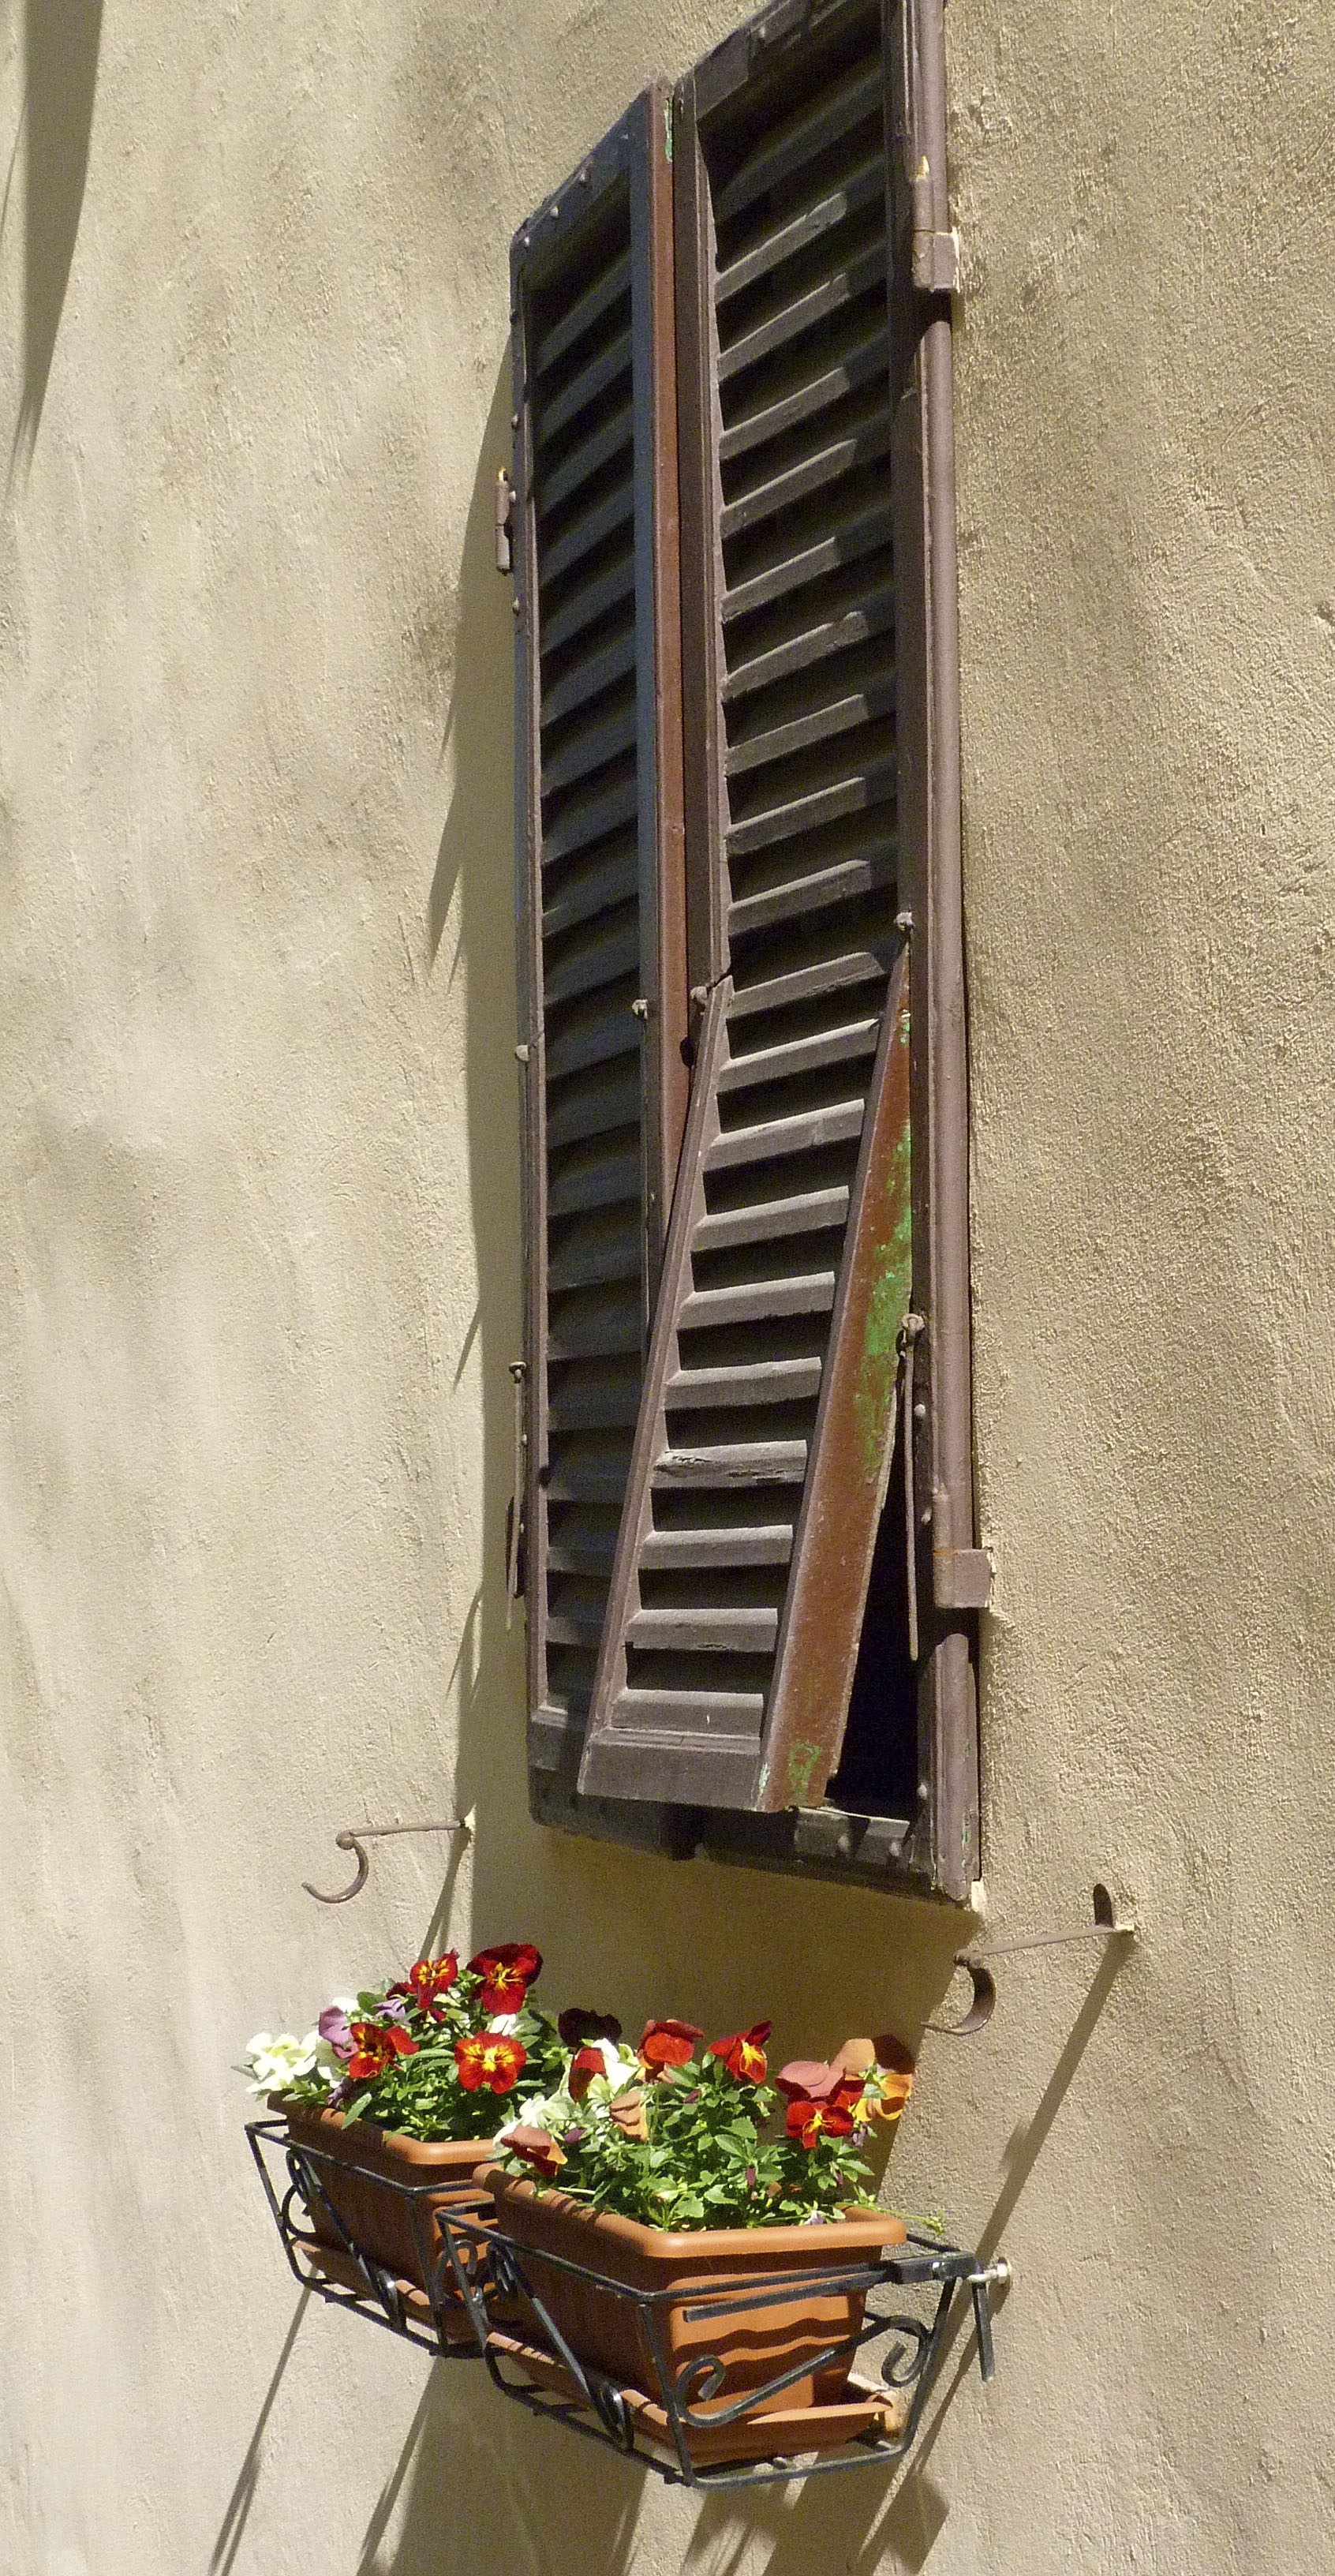
landscape, nature, wood, warm, window, view, summer, scenic, mast, shadow, holiday, italy, tuscany, furniture, heat, flowers, interior design, stairs, mood, toscana, man made object